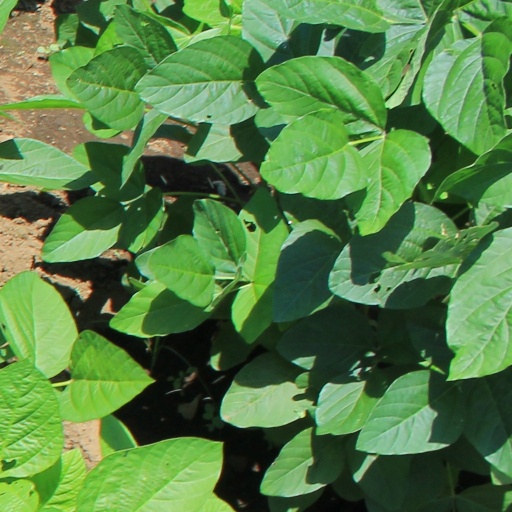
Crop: soybean